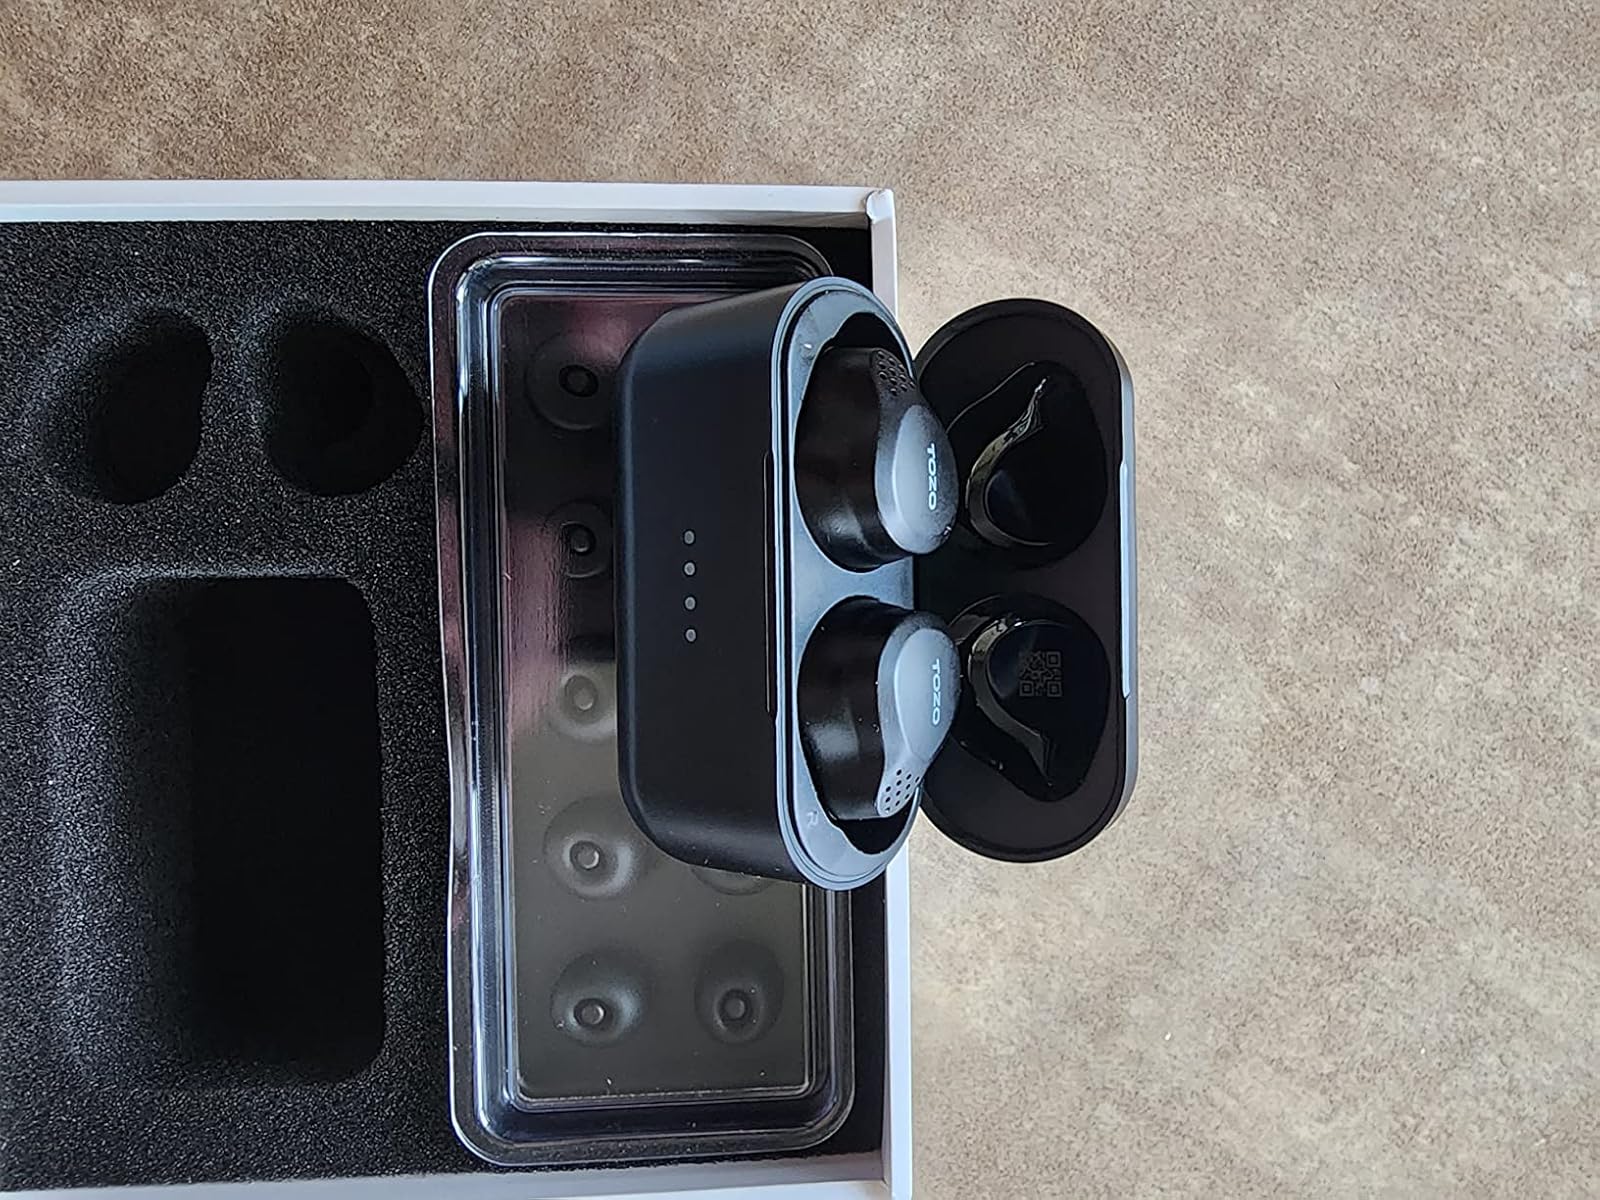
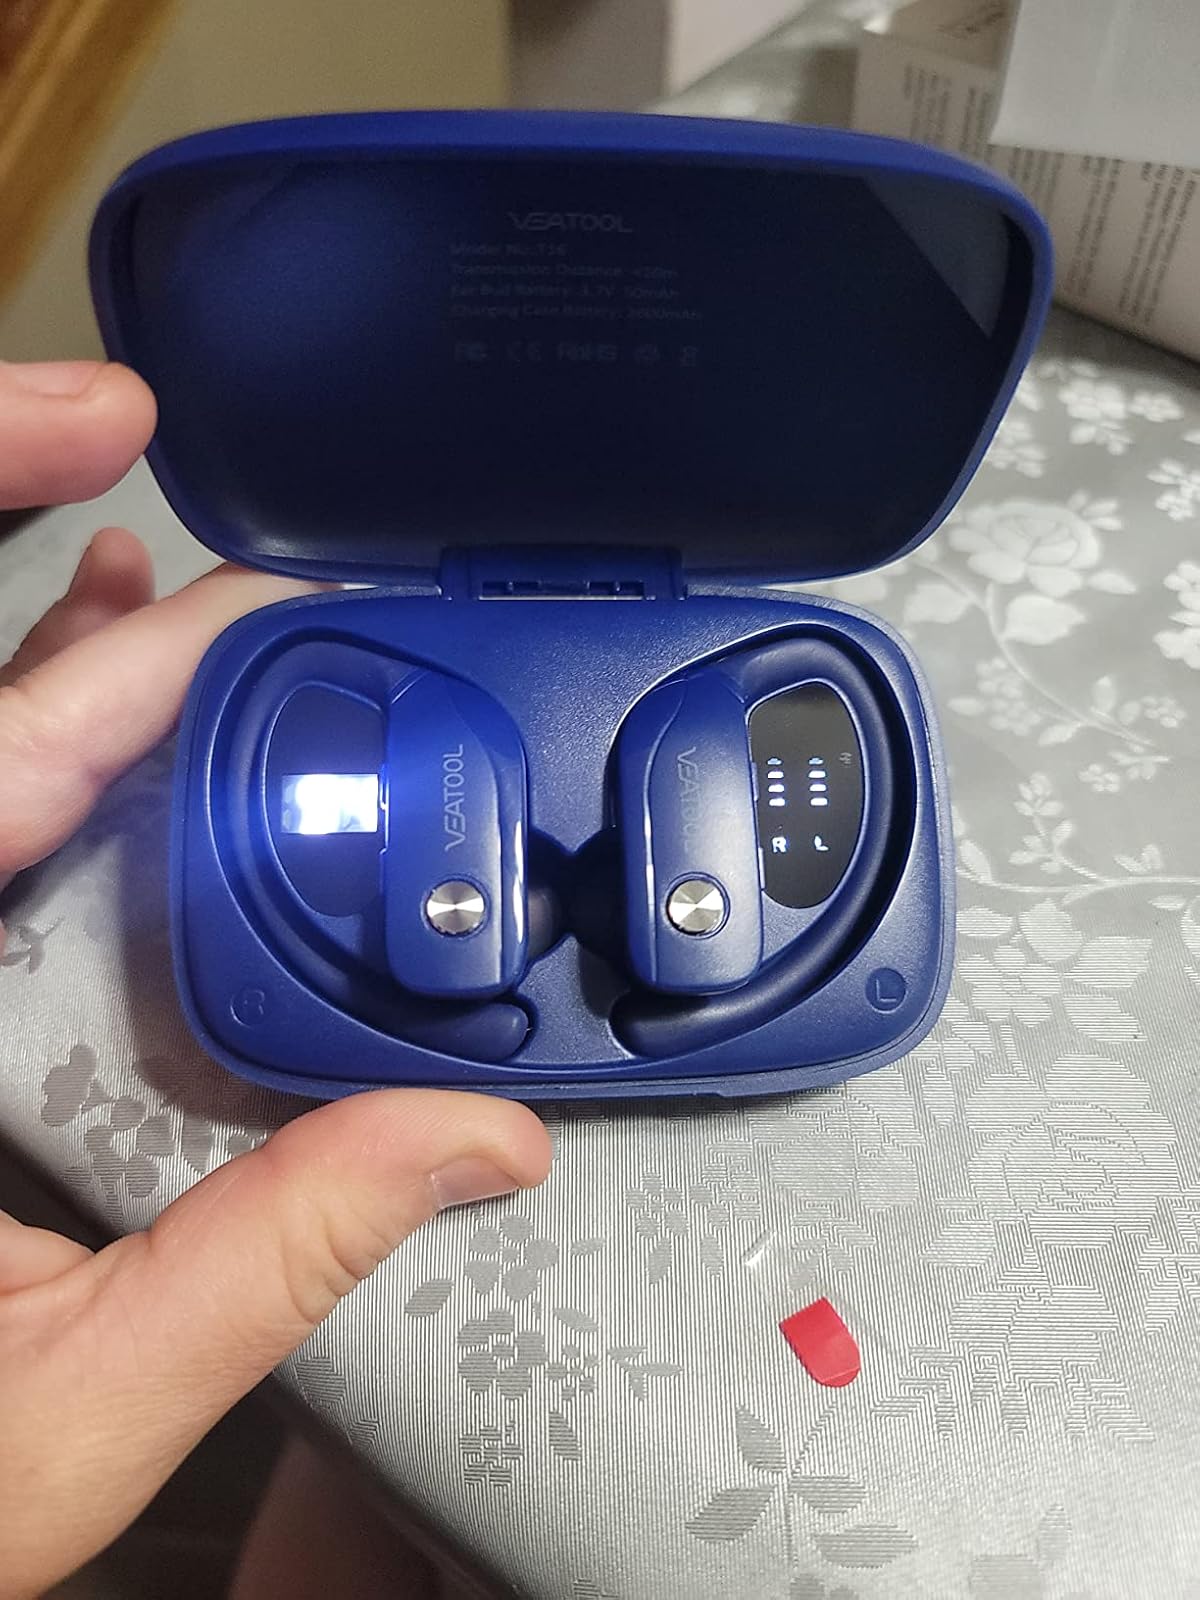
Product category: earbuds
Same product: no